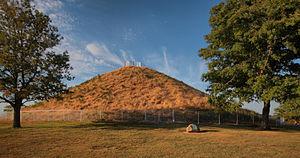
La Civilisation Adena était une culture pré-colombienne amérindienne ayant existé de l’an 1 000 à l’an 200 avant J.-C., durant l’ère connue sous le nom de Période sylvicole.